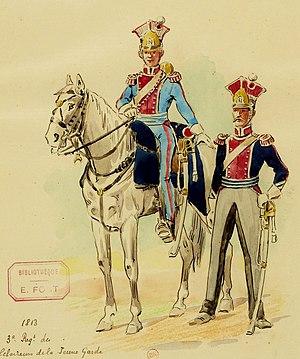
Trompette et maréchal des logis du 3e régiment d'éclaireurs de la Garde impériale, 1813. Types réalisés d'après ceux de la collection alsacienne Carl.
Les éclaireurs de la Garde impériale sont des régiments de cavalerie légère de la Garde impériale sous le Premier Empire, créés par décrets des 4 et 9 décembre 1813.